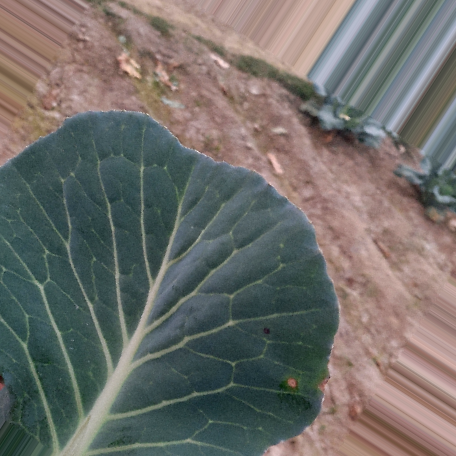
Label: Disease Free